Hungarian nobility

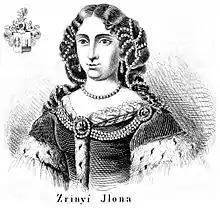
Countess Ilona Zrinyi (d. 1703), mother of Prince Francis II Rákóczi (d. 1735)

Hunyadi was the first noble to receive a hereditary title from a Hungarian king, when Ladislaus the Posthumous granted him the Saxon district of Bistritz (now Bistrița in Romania) with the title perpetual count in 1453. Hunyadi's son, Matthias Corvinus, who was elected king in 1458, rewarded further noblemen with the same title. Fügedi states that 16 December 1487 was the "birthday of the estate of magnates in Hungary", because an armistice signed on this day listed 23 Hungarian "natural barons", contrasting them with the high officers of state, who were mentioned as "barons of office". Corvinus' successor, Vladislaus II, and Vladislaus' son, Louis II, formally began to reward important persons of their government with the hereditary title of baron.